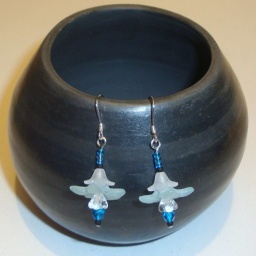
Pretty flower beads in delicate blue and white with vibrant lagoon blue faceted glass and seed beads. Sterling silver ear wires.